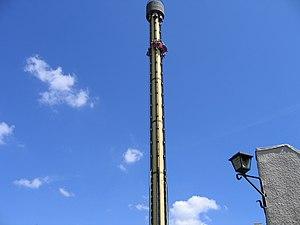
Dalton Terror , tour de chute libre à Walibi Belgium
Lucky Luke est une série de bande dessinée belge de western humoristique créée par le dessinateur belge Morris dans l'Almanach 1947, un hors-série du journal Spirou publié en 1946. Morris est aidé, à partir de la neuvième histoire, par plusieurs scénaristes, dont le plus fameux est René Goscinny. Depuis la mort de Morris en 2001, le dessin est assuré par Achdé.
Dalton Terror est une attraction à sensations du parc Walibi Belgium à Wavre, en Belgique.
L’histoire de Walibi Belgium commence lorsque l'homme d'affaires belge Eddy Meeùs se lance dans une nouvelle activité de retour du Zaïre, ancien Congo belge. Le parc d'attractions est inauguré le 26 juillet 1975 sous le nom de Walibi.